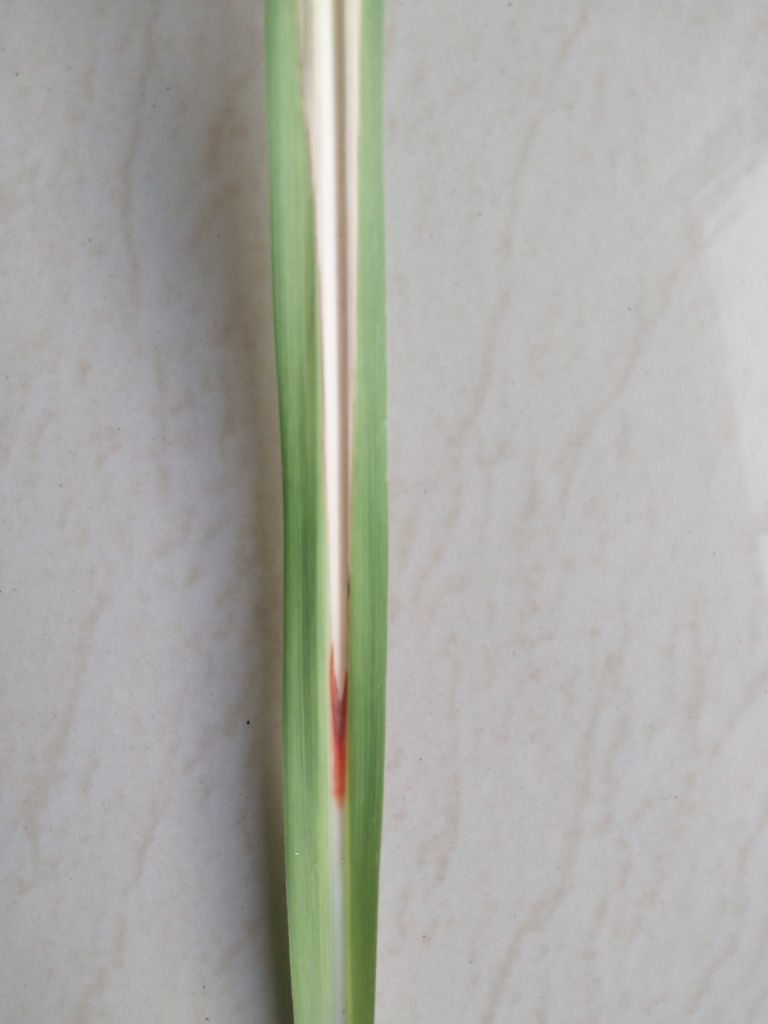
Label: Brown Spot